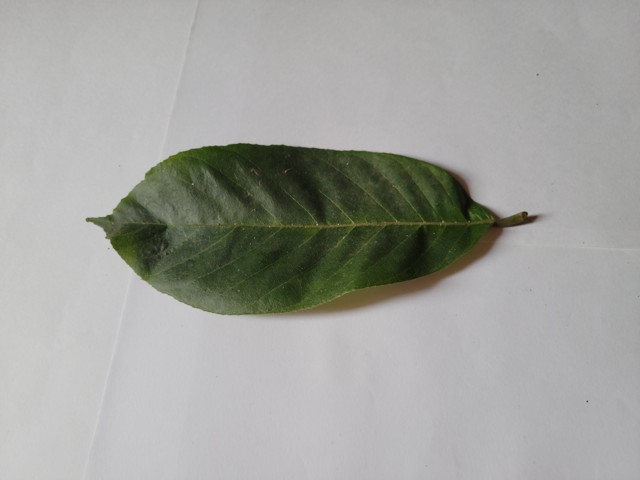
Plant: chapalish